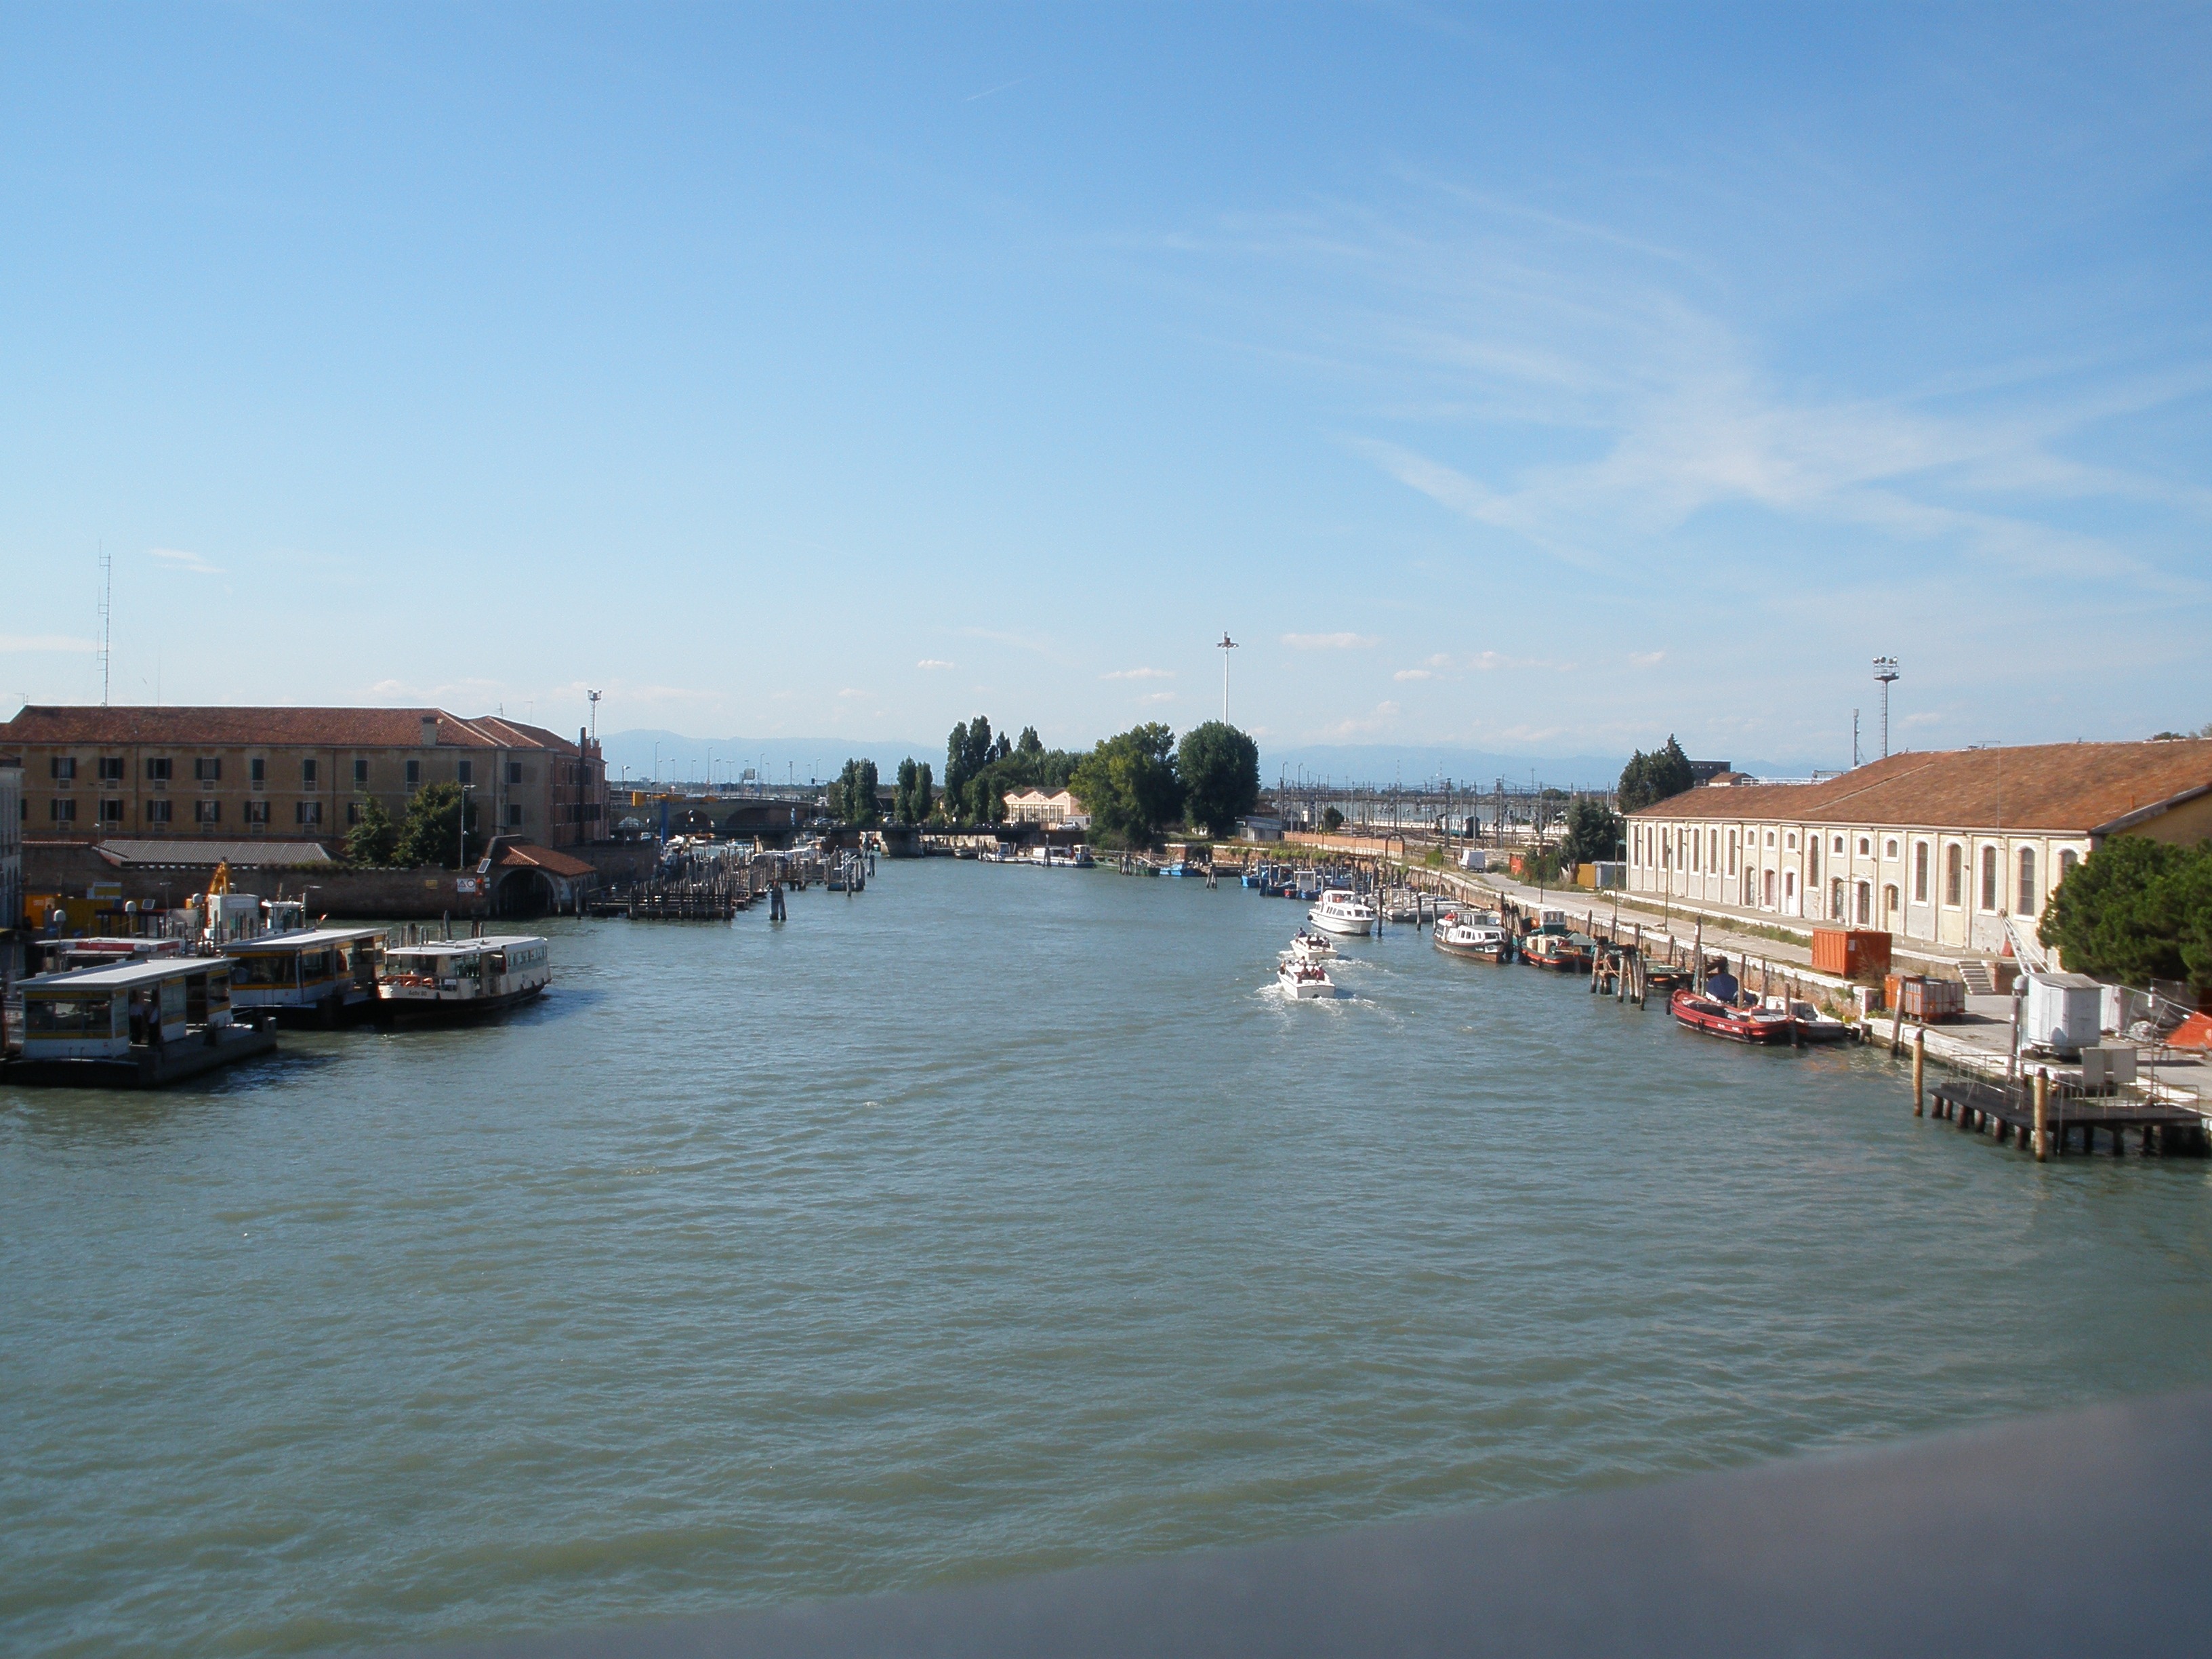
sea, coast, water, dock, boat, town, river, vacation, vehicle, bay, italy, harbor, venice, marina, port, waterway, body of water, channel, canale grande, town on the river, small venice